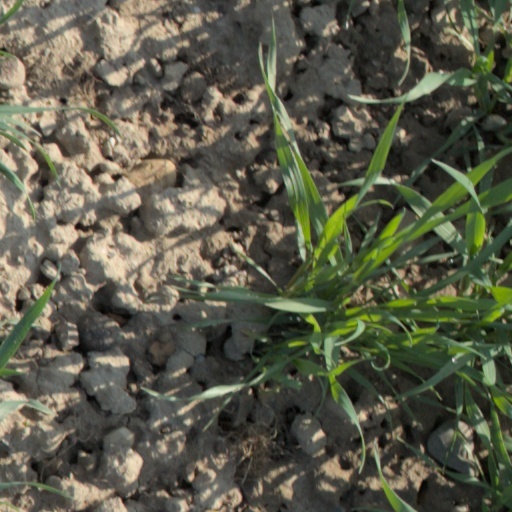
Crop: wheat